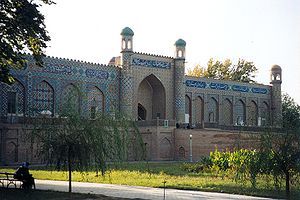
Kokand-khanatet / Historie
Khanens palads i Kokand.
Kokand-khanatet var en stat i Centralasien, der eksisterede fra 1709 til 1876 og var beliggende i det senere Kirgizistan, østlige Uzbekistan og Tajikistan samt sydøstlige Kazakhstan. Både navnet på byen og på khanatet staves ofte Khoqand.